Votive candle

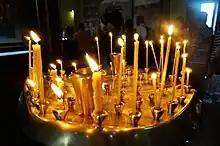
Orthodox churches use long, thin candles, which are placed in round containers.

In the Eastern Orthodox Church, candles are lit before icons, usually of Jesus Christ or the Theotokos. Usually Orthodox churches only use long, thin candles. These are usually placed in round containers, having either various sockets to hold the candles, or in a container filled with sand in which the worshipers place their candles. Orthodox churches will usually have a separate place to put candles lit for the departed; Lutheran, Anglican and Roman Catholic churches make no such distinction.